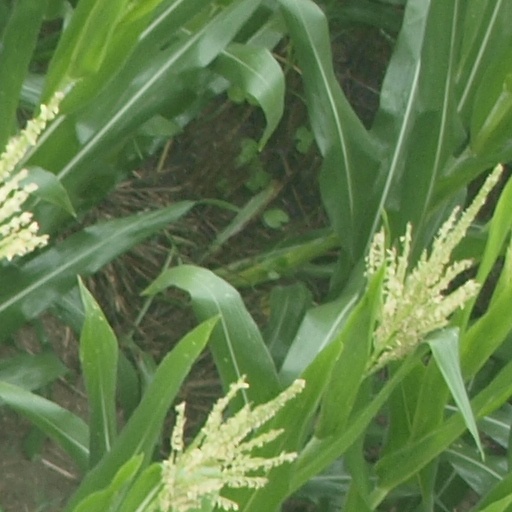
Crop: maize; corn